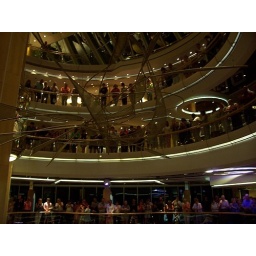
in every cruise ship just about, there's a main atrium that goes many stories high, usually with a glass ceiling